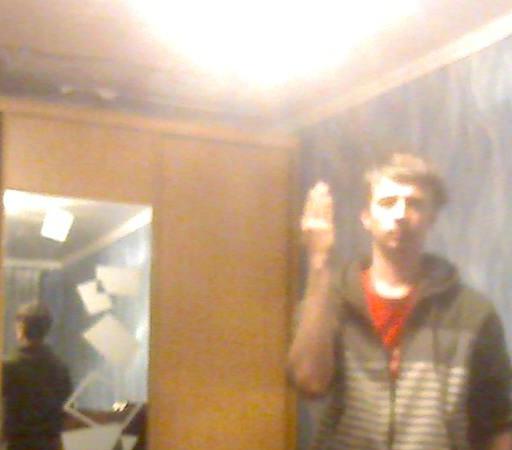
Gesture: stop_inverted